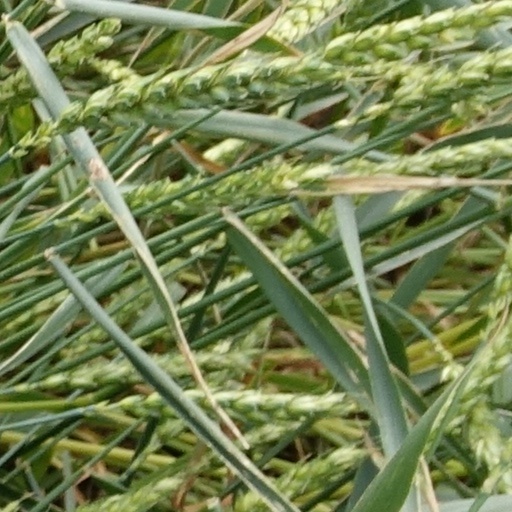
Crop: wheat